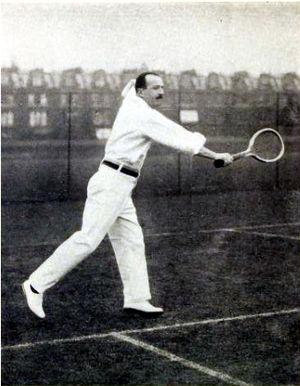
George Aristedes Caridia, né le 20 février 1869 à Calcutta et mort le 21 avril 1937 à Londres, est un joueur de tennis britannique d'origine grecque, double médaillé d'argent aux Jeux olympiques d'été de 1908 à Londres en simple indoor et en double indoor perdant à chaque fois contre Arthur Gore.